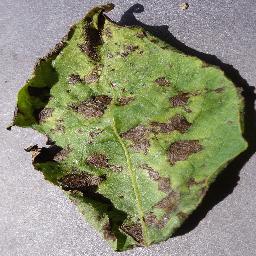
Label: Potato___Early_blight